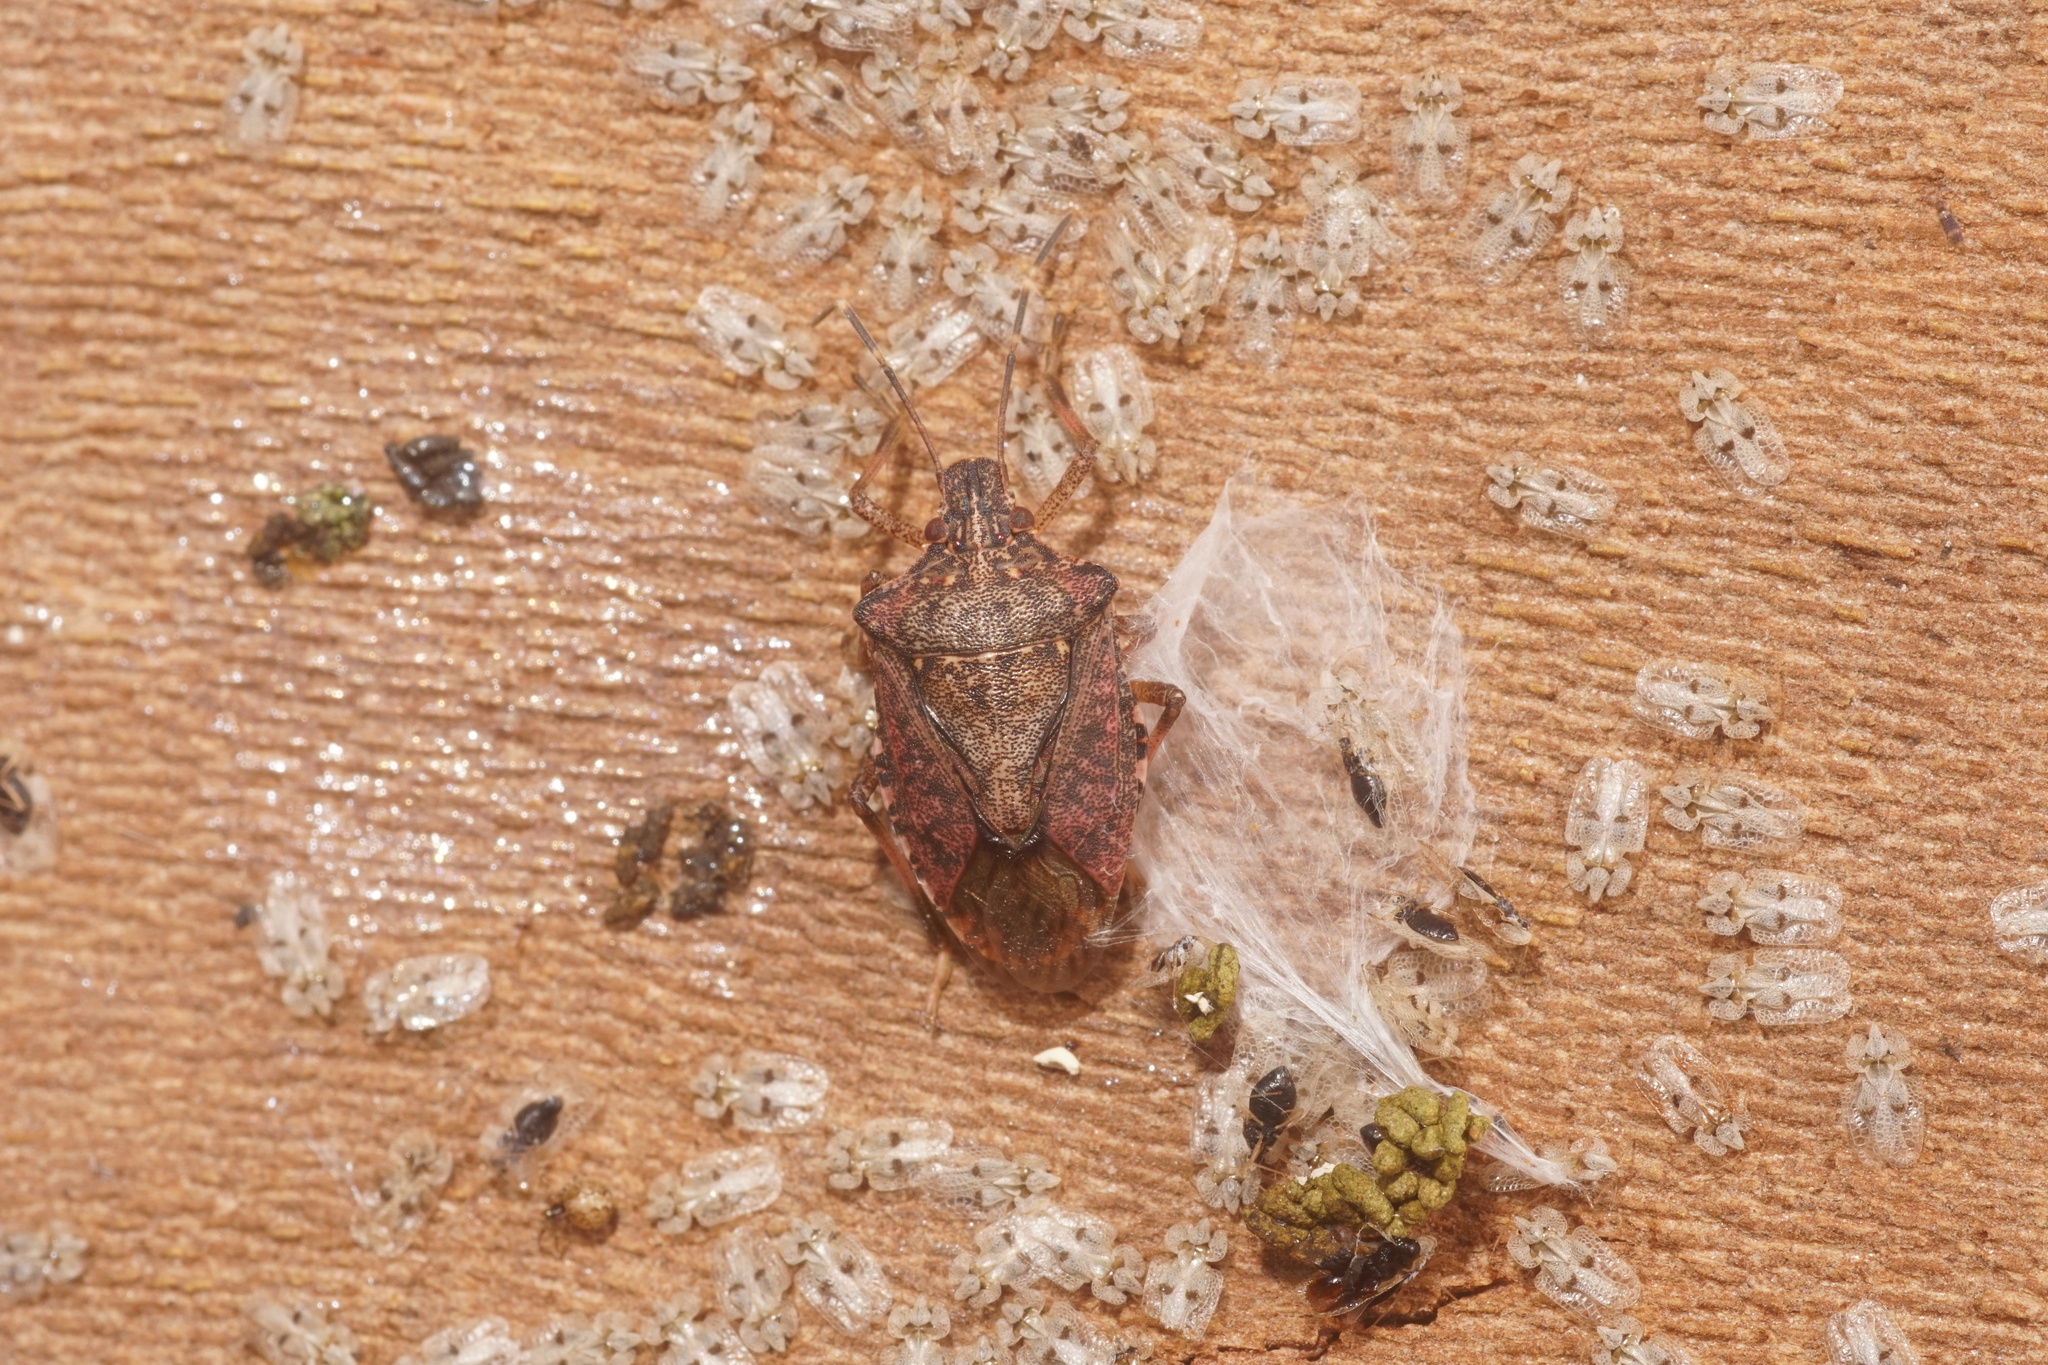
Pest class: stink_bug